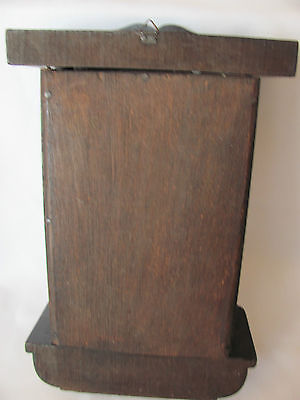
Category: cabinet